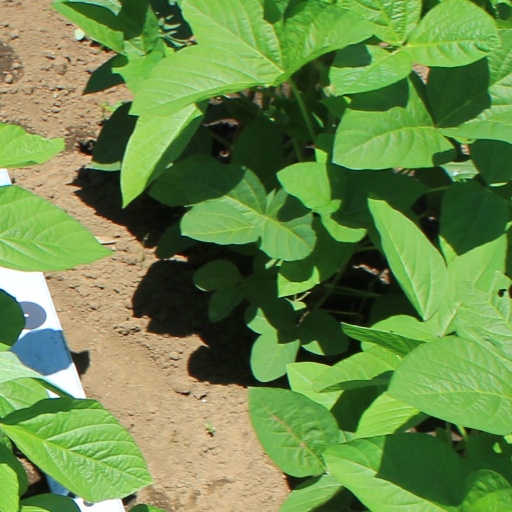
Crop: soybean